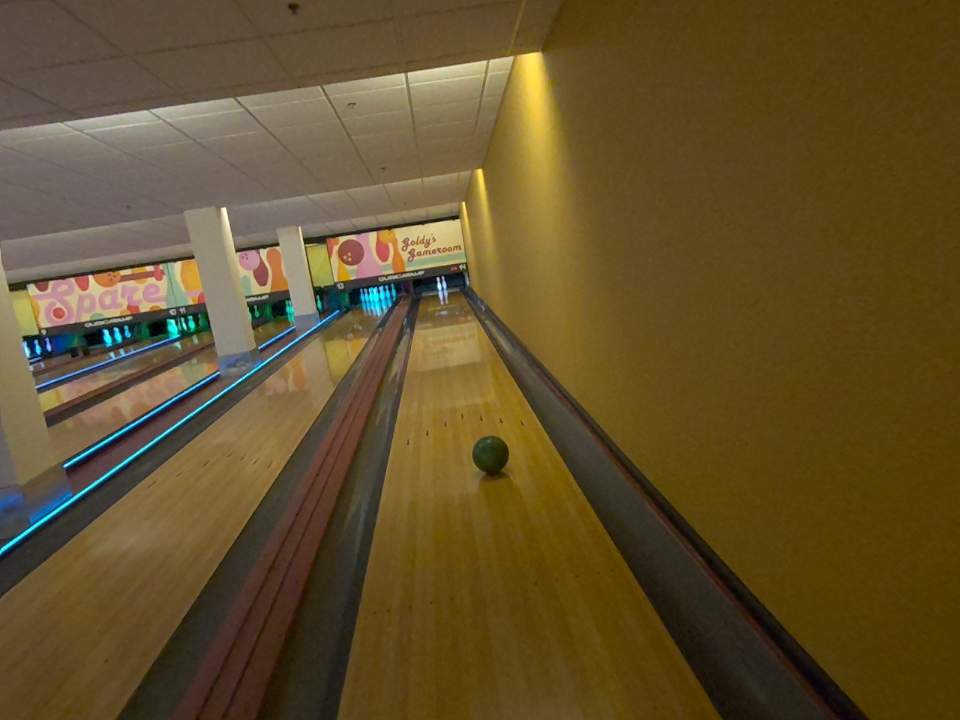
Object: bowling_ball